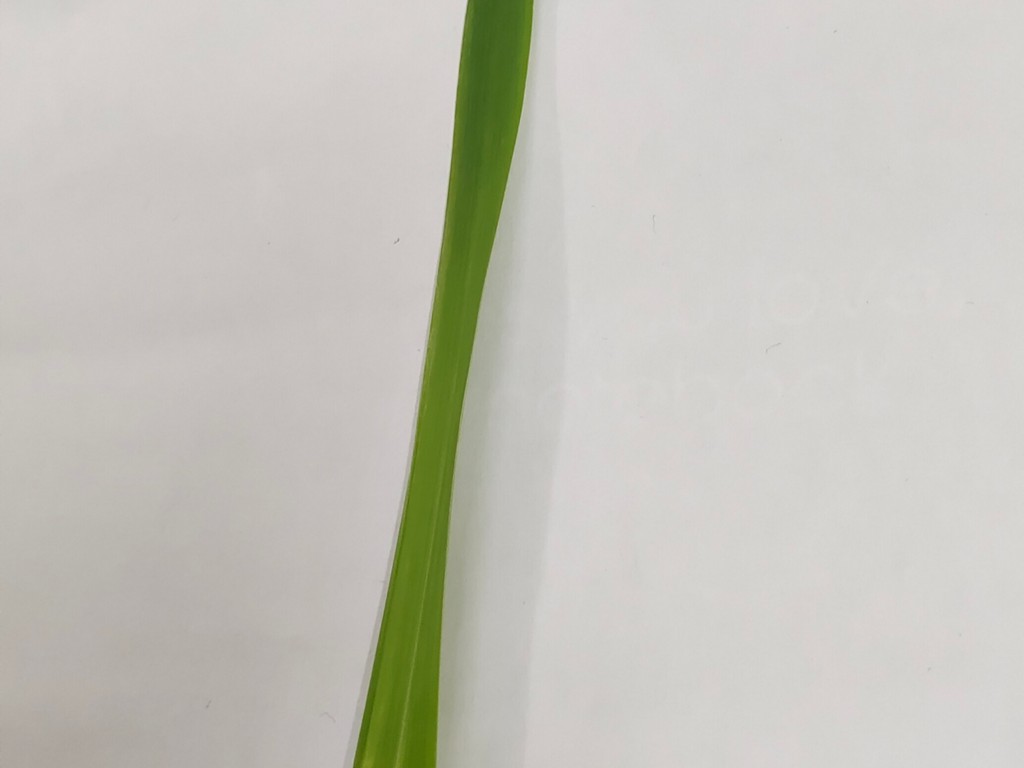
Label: Healthy